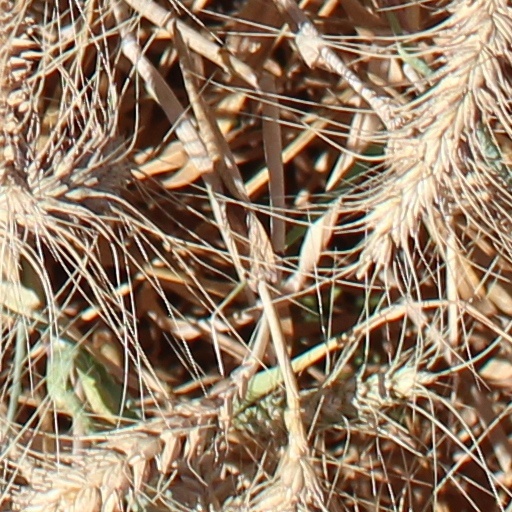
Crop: wheat